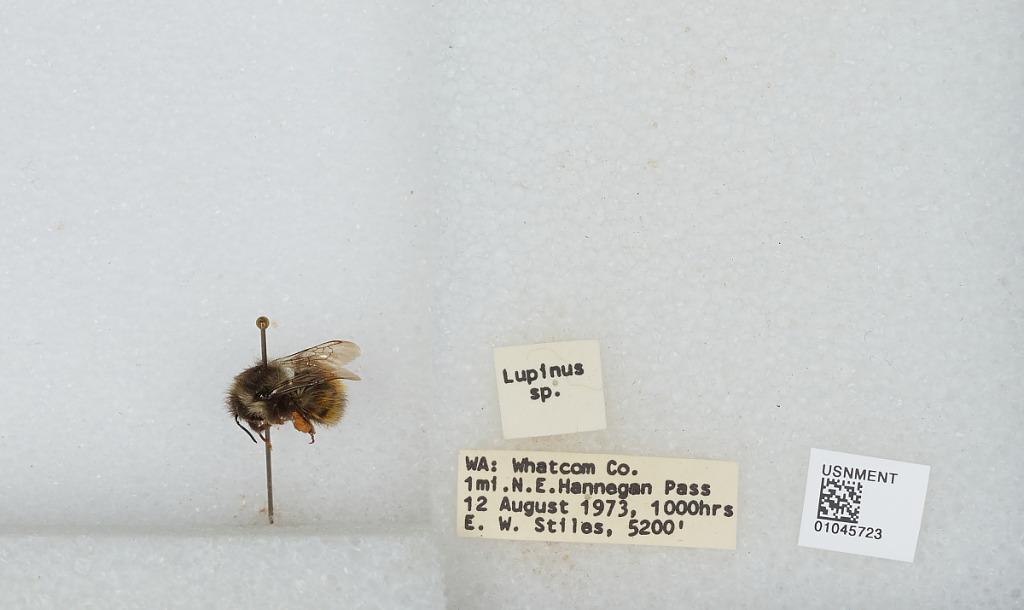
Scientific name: Bombus sp.
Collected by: E. Stiles
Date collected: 1973-8-12
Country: United States
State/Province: Washington
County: Whatcom
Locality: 1 mile Northeast of Hannegan Pass
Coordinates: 48.8917, -121.515